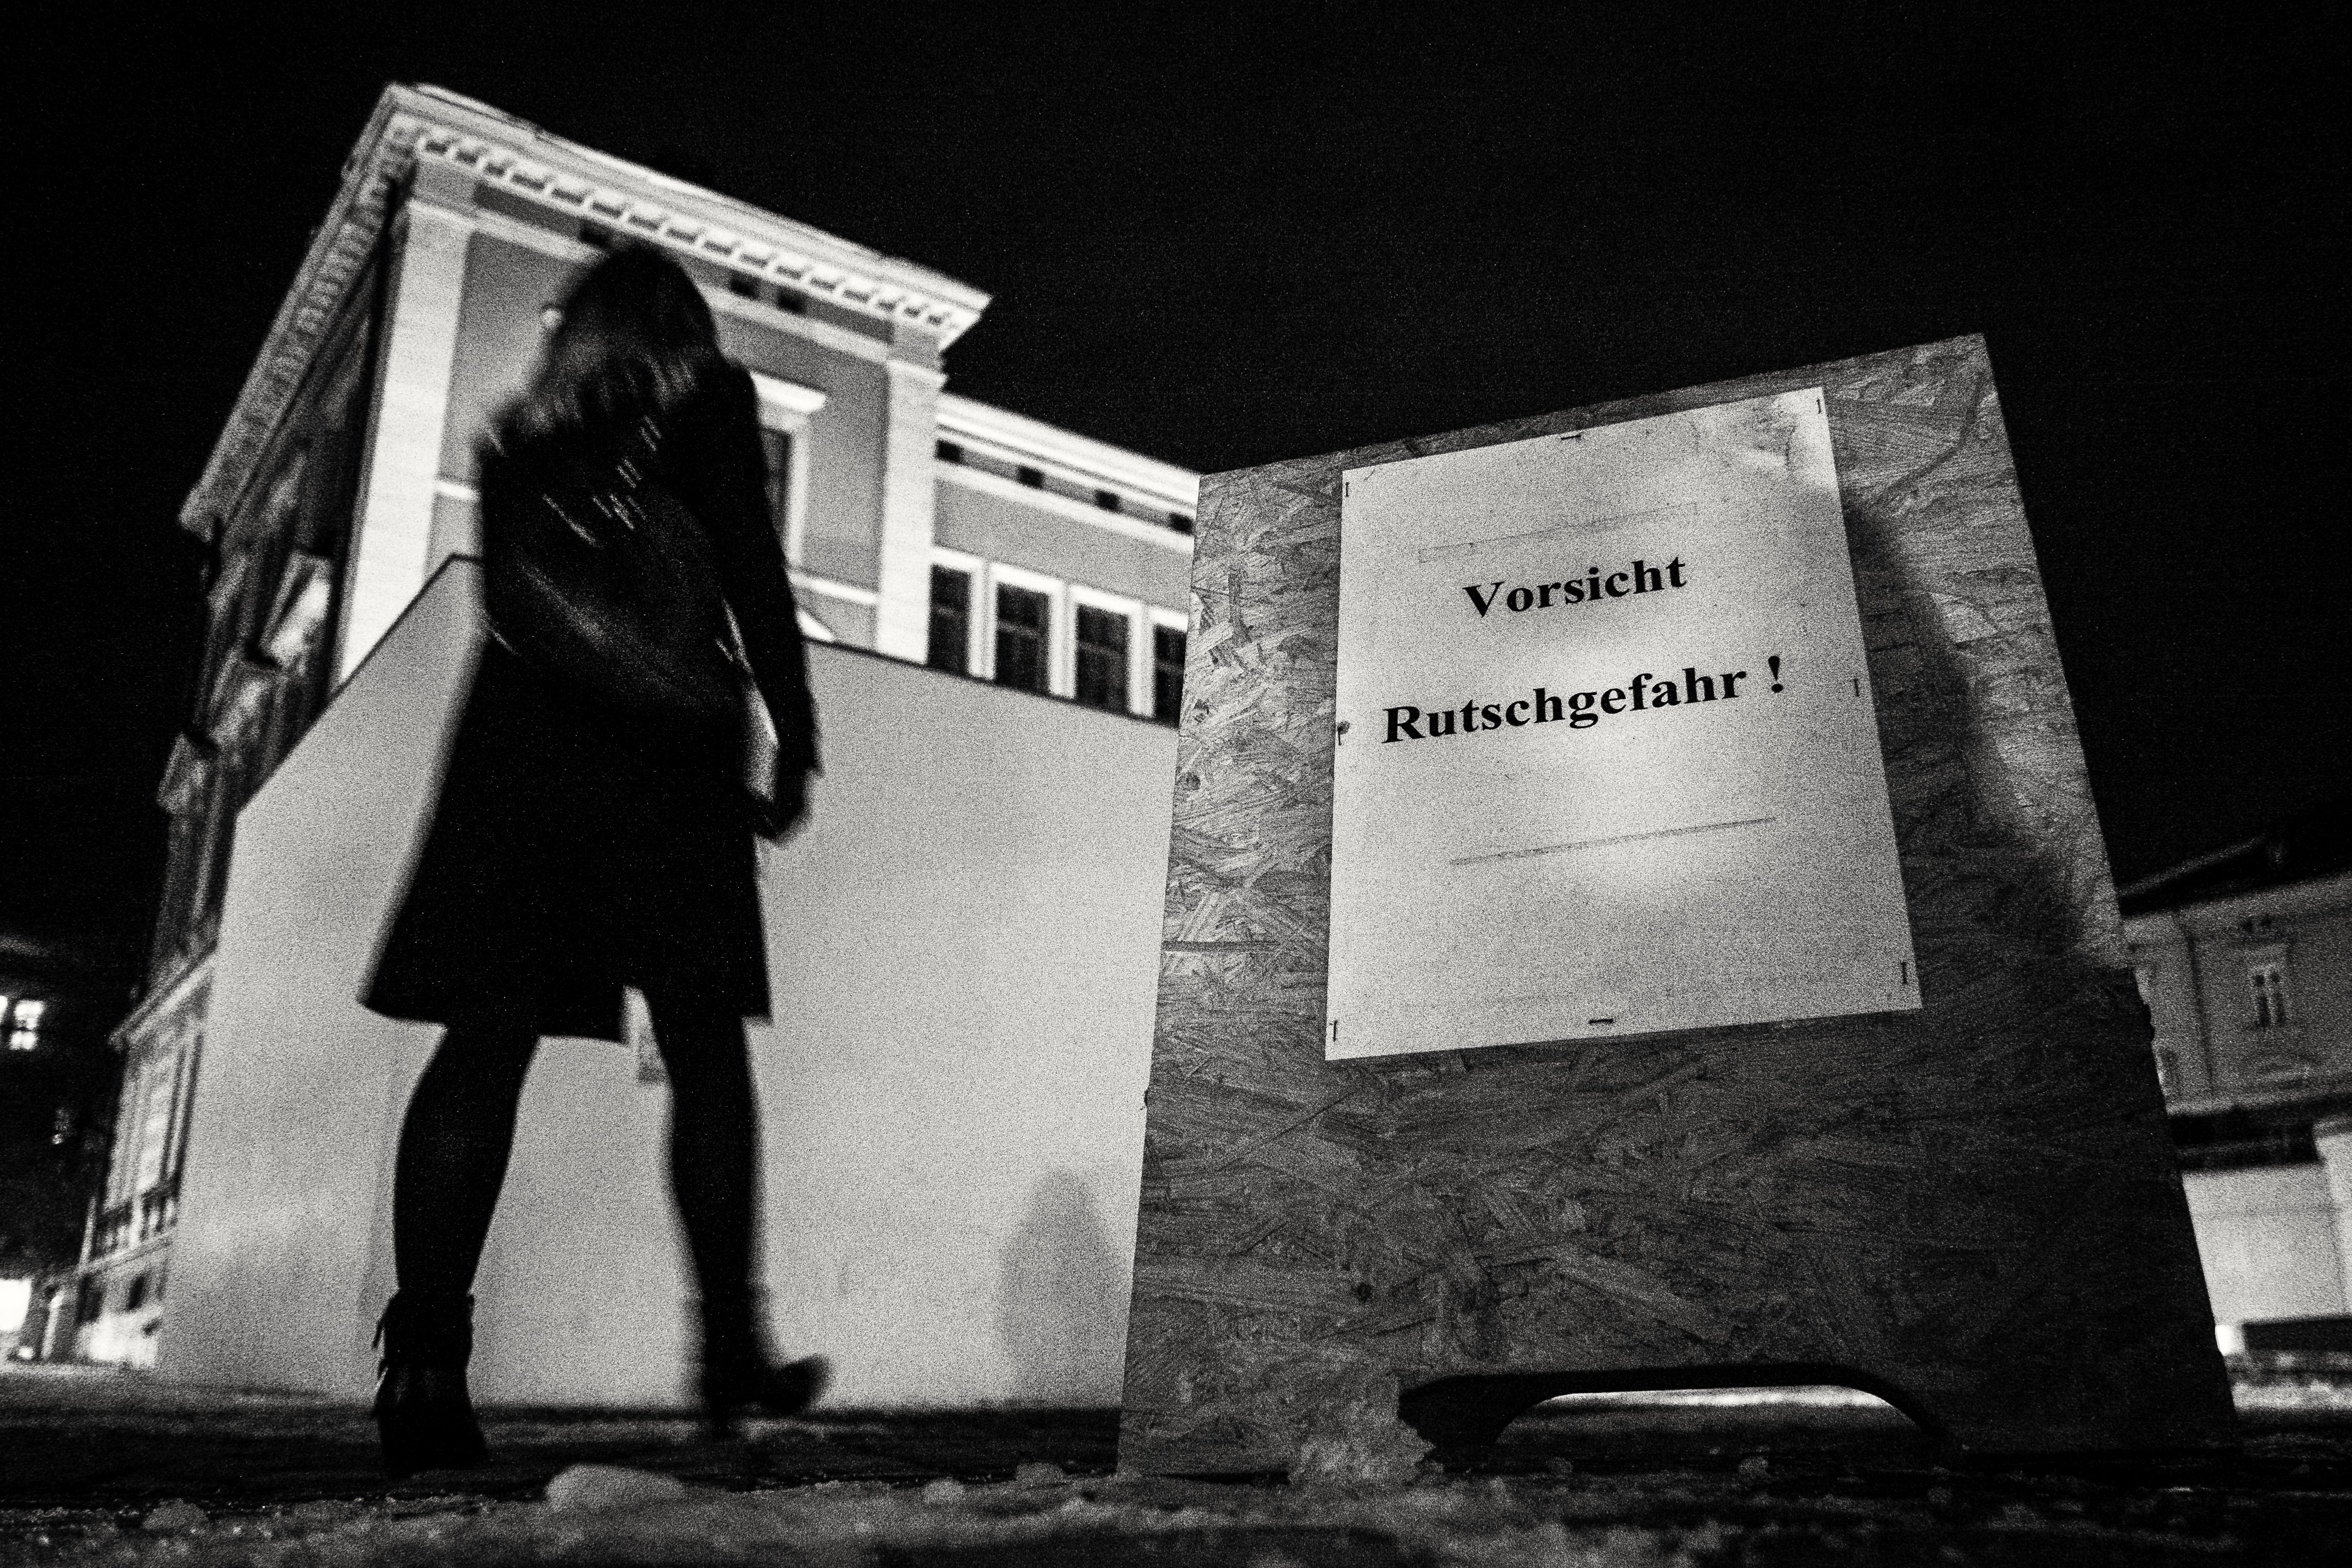
black and white, white, photography, darkness, black, monochrome, art, photograph, snapshot, image, shape, monochrome photography, film noir